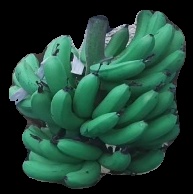
Variety: pachbale
Grade: grade3